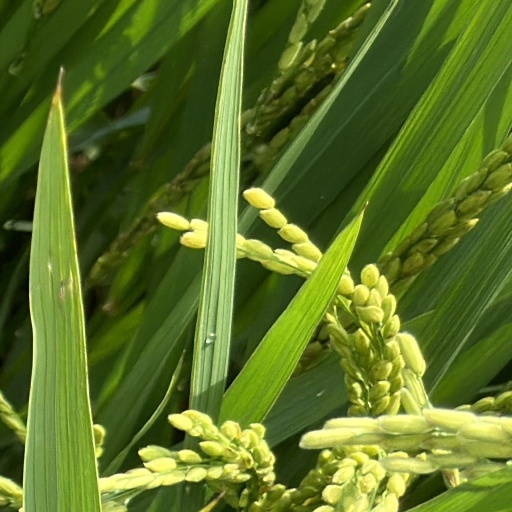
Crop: rice